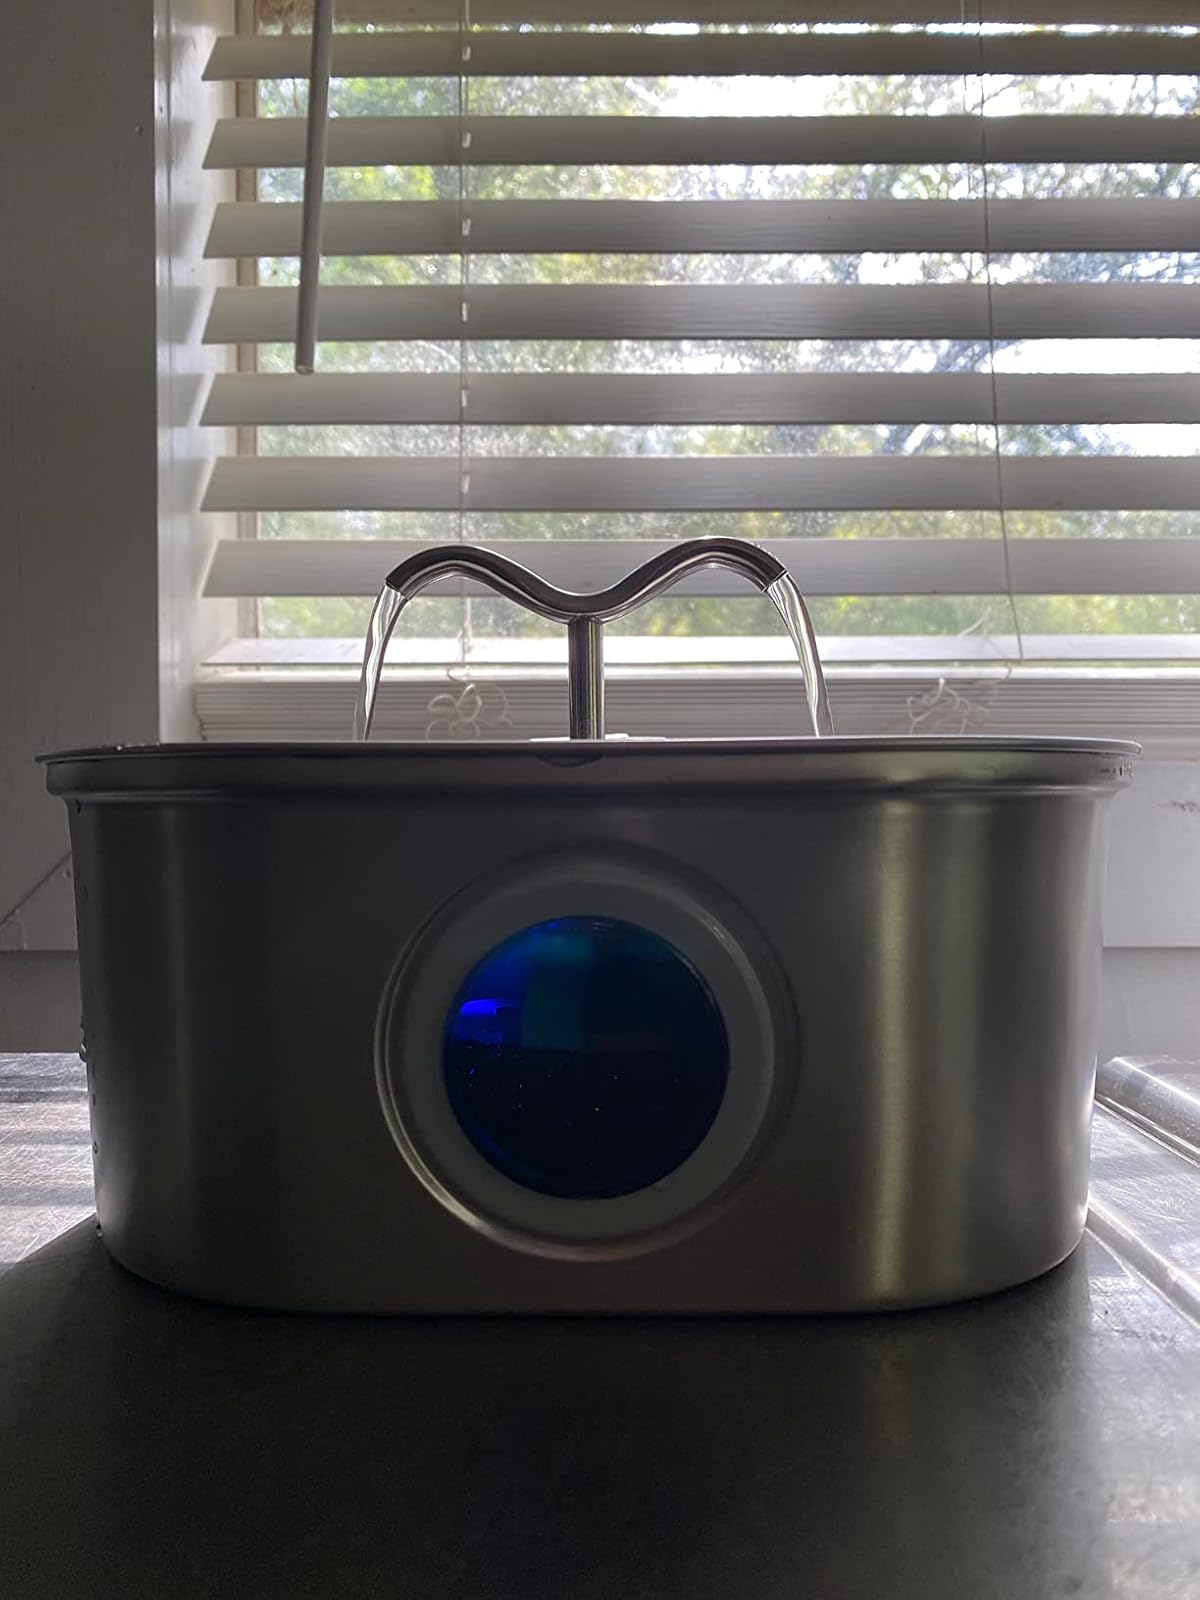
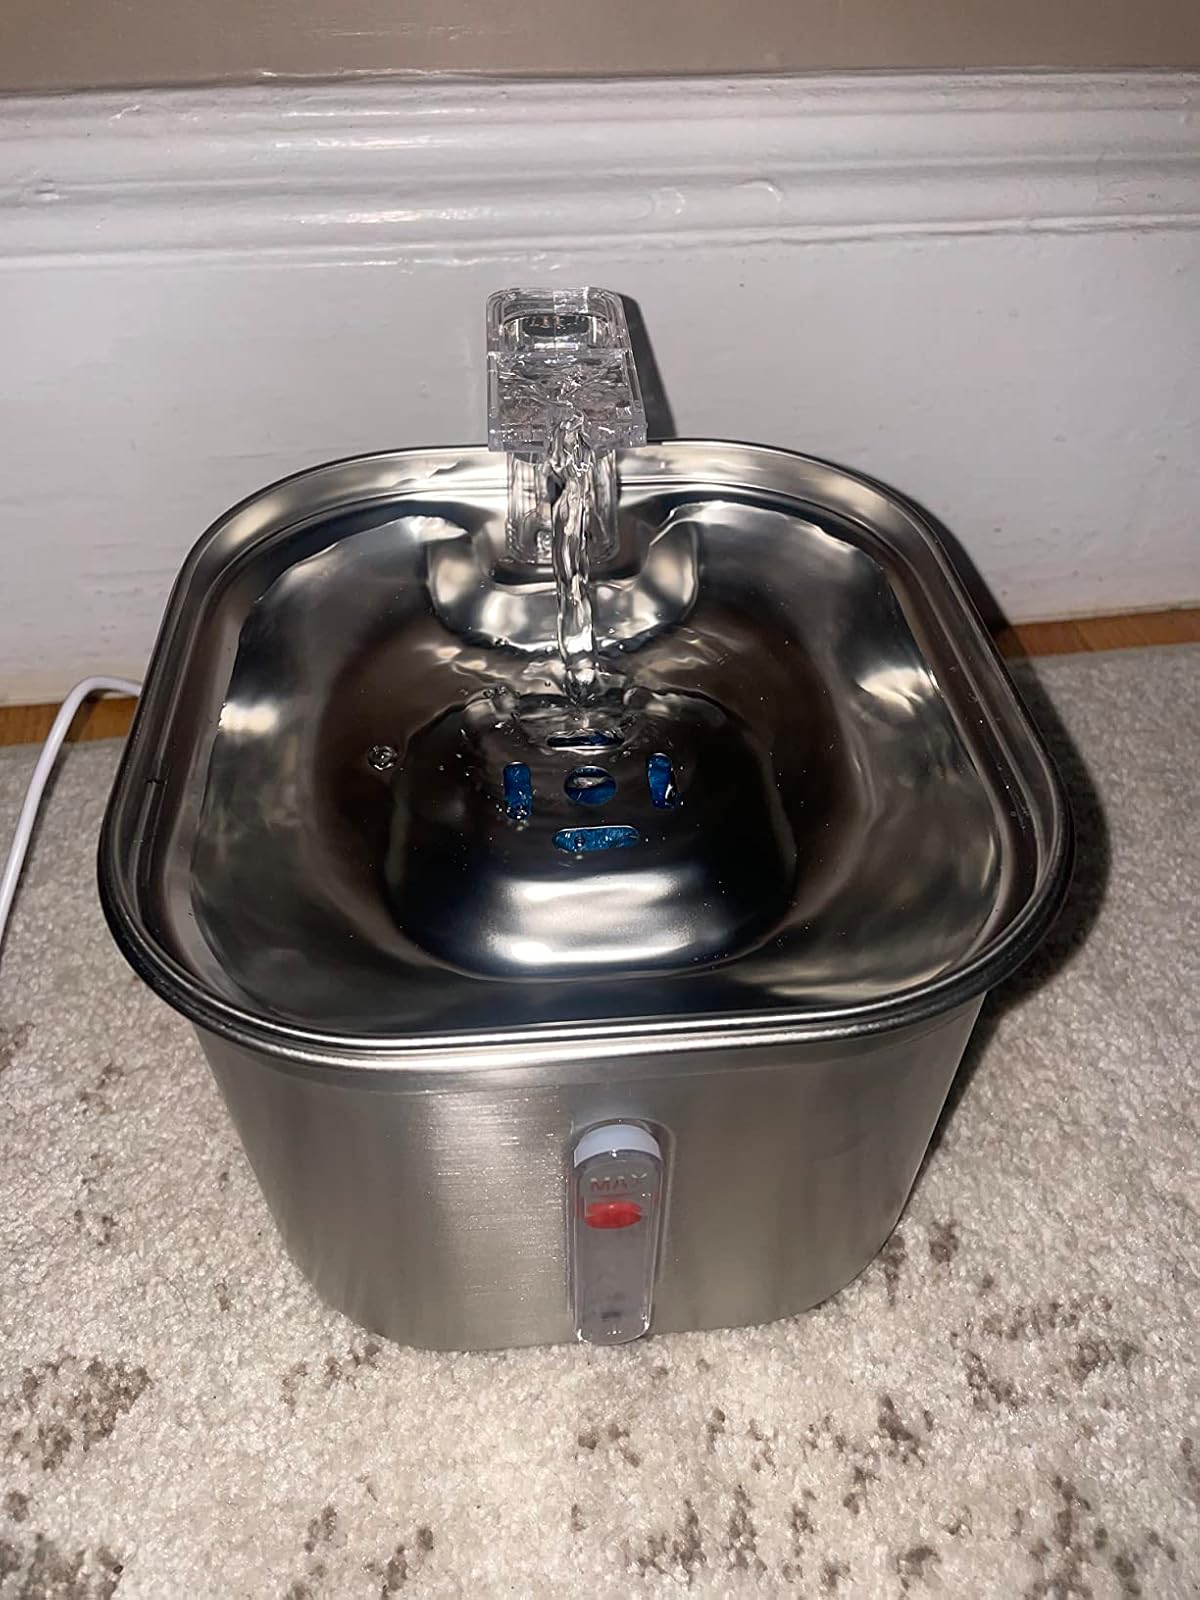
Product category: items_bowl
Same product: no